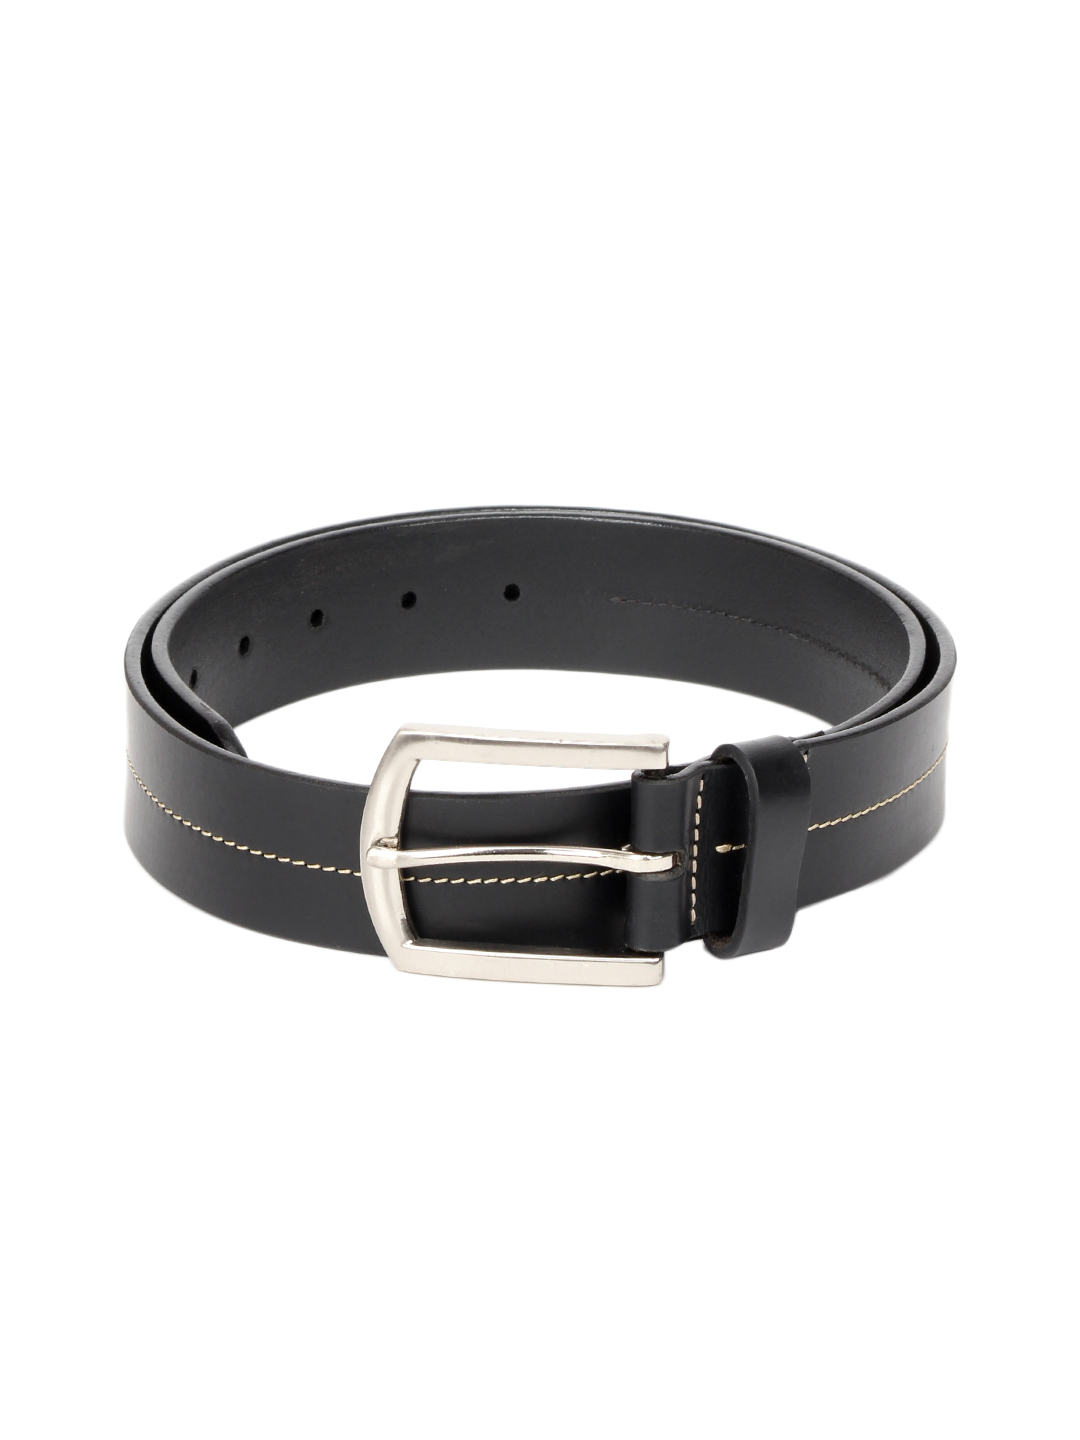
Levitate Men Black Leather Belt
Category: Accessories / Belts / Belts
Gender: Men
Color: Black
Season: Spring 2013
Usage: Casual